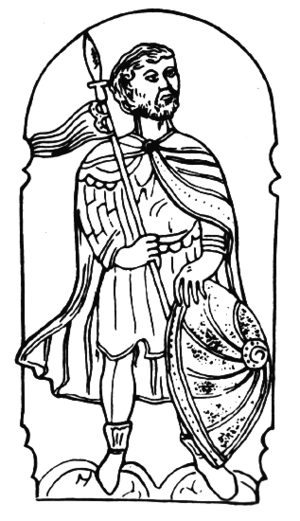
Vaišvilkas af Litauen
Vaišvilkas eller Vaišelga var Storfyrste af Litauen og søn af Mindaugas, konge af Litauen.